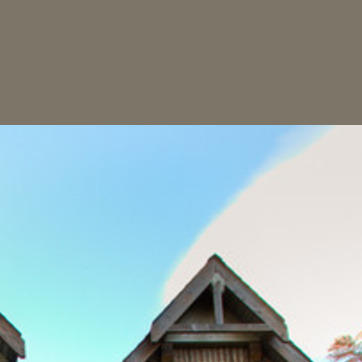
Material: sky